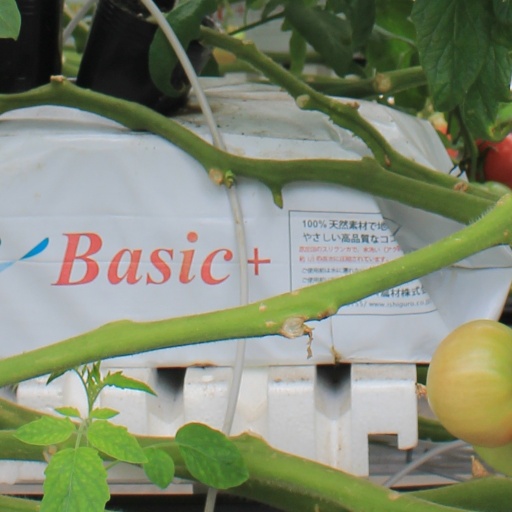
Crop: tomato